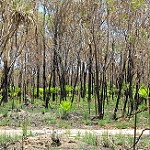
Label: forest